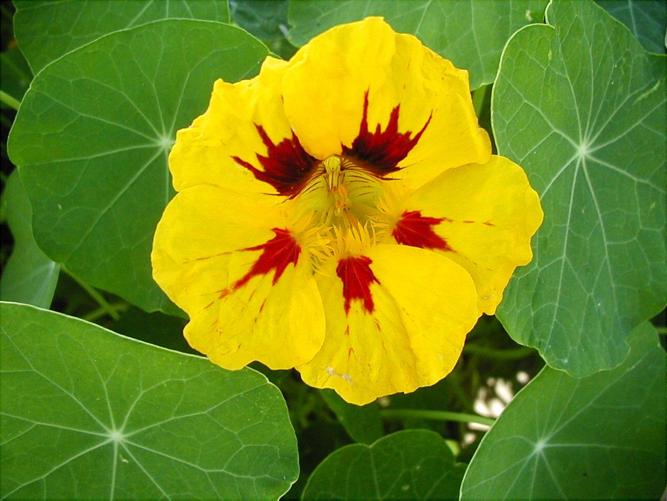
Label: watercress